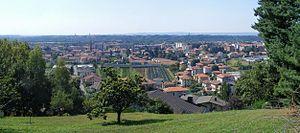
Vigliano Biellese est une commune italienne de la province de Biella dans la région Piémont en Italie.